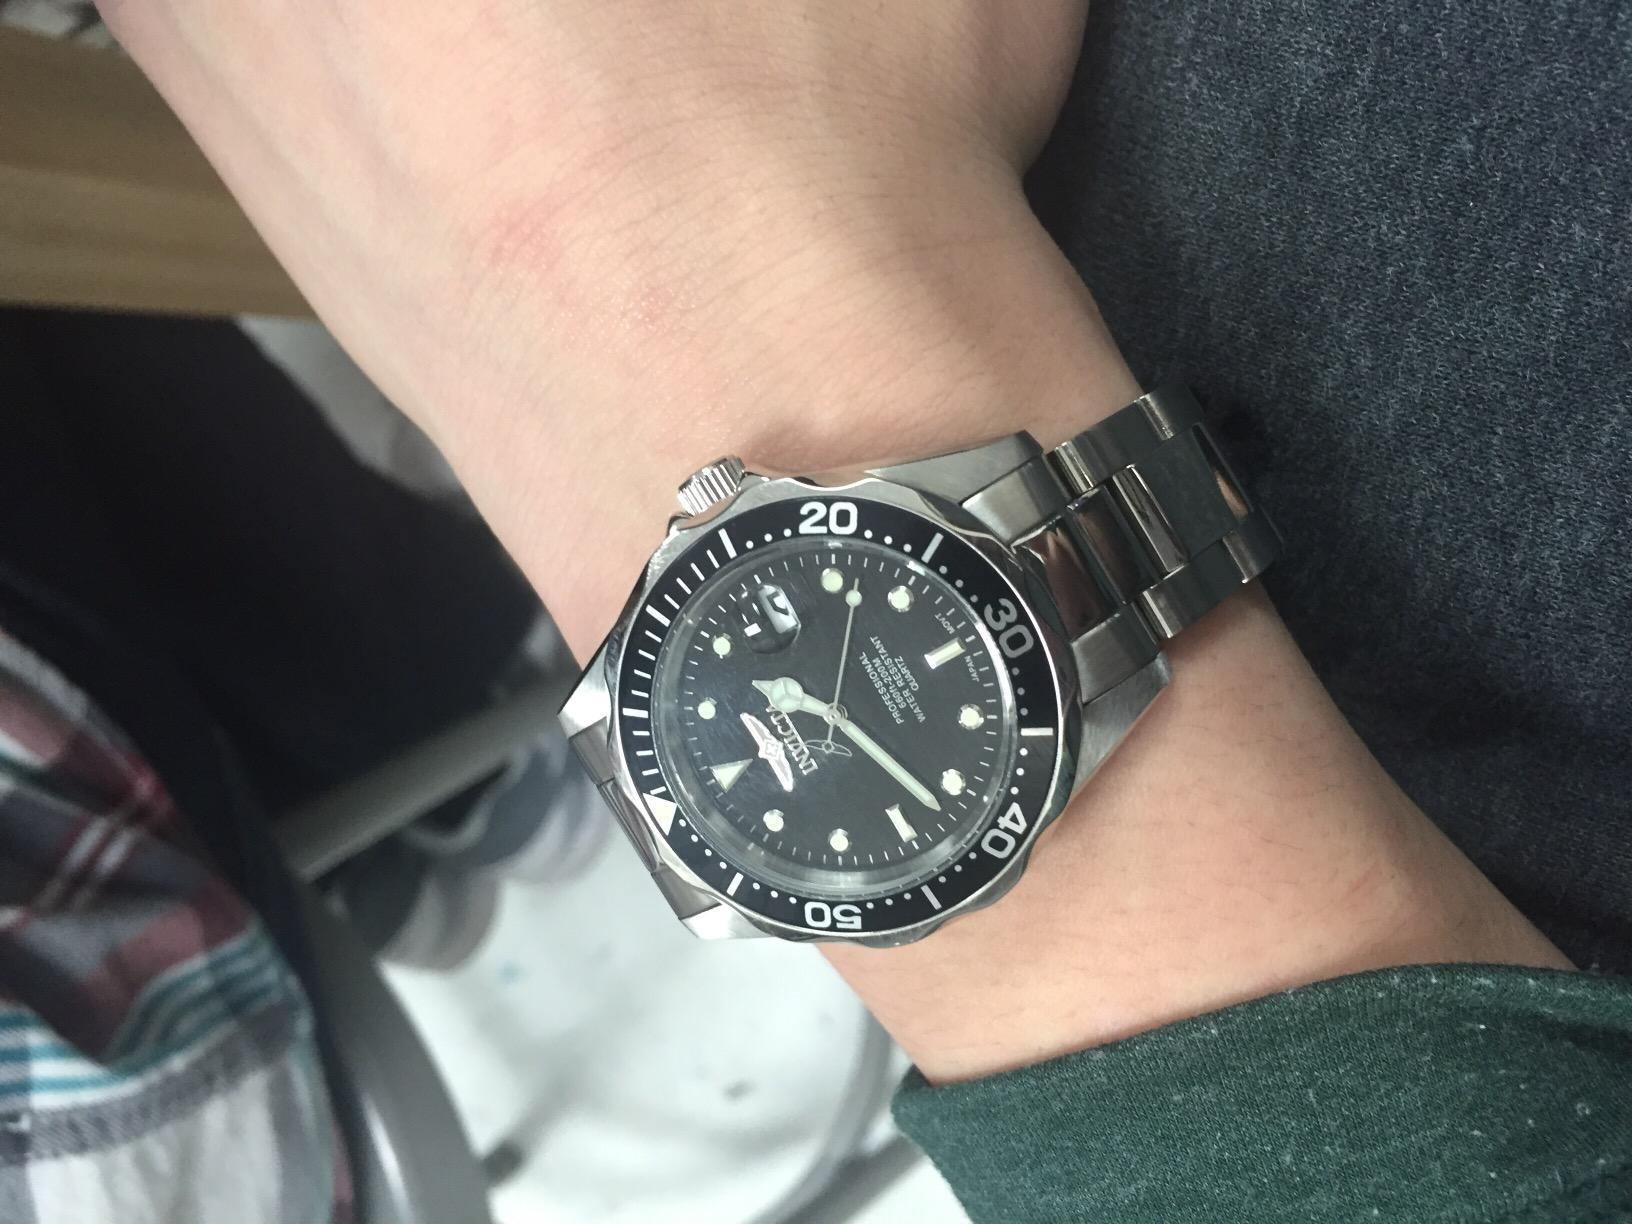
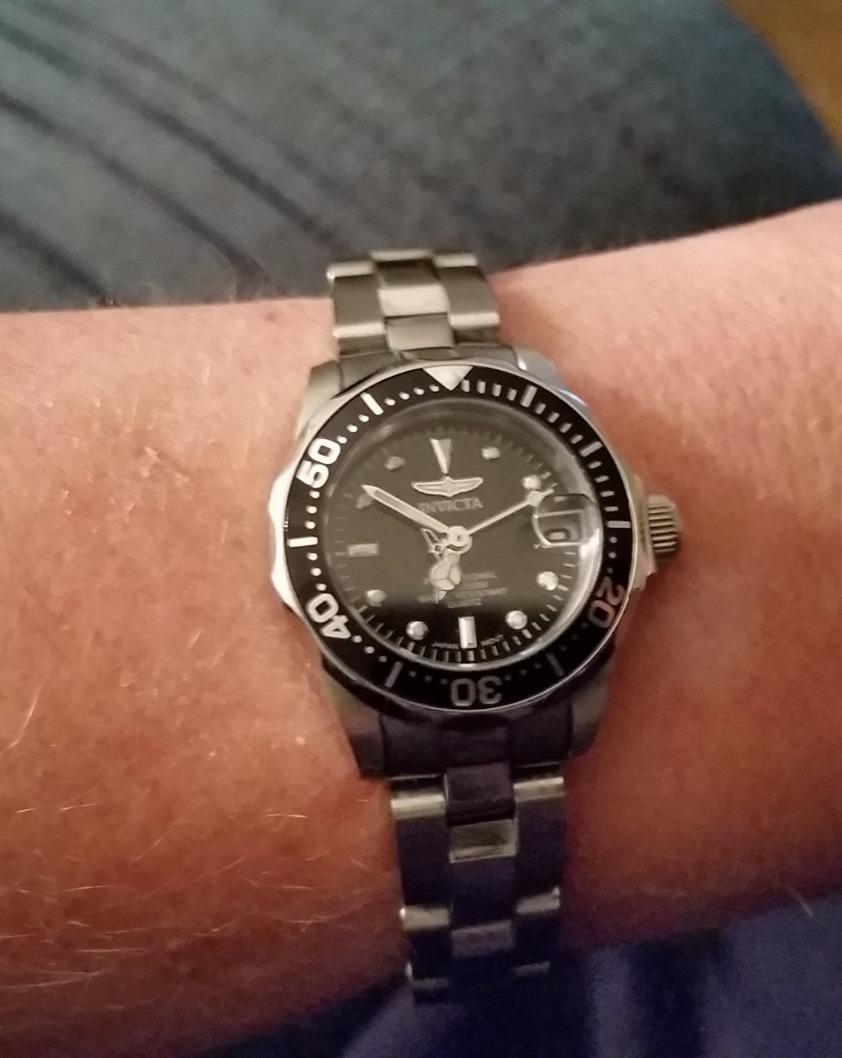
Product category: accessories_watch
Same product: yes